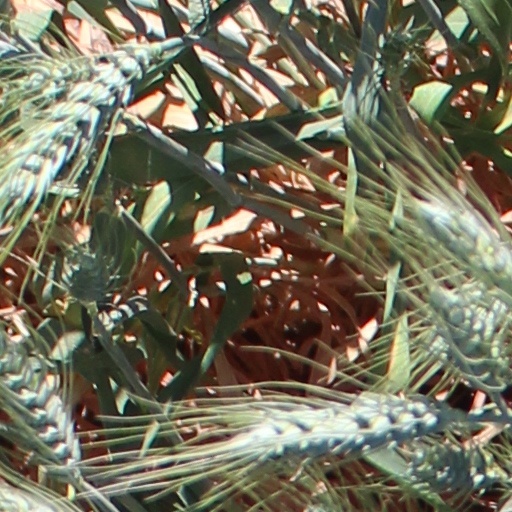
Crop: wheat